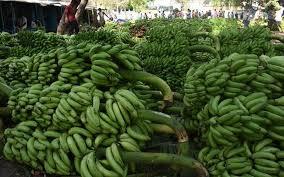
Ndizi zenye rangi ya kijani kibichi kuonyesha utosa wake, zinaonekana kuwekwa kwa wingi kwenye eneo la soko.  Watu wakionekana kwa umbali sana wakiziangalia.